Capital punishment in the United Kingdom

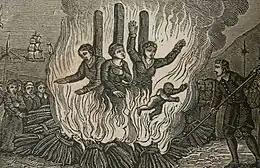
Mother Catherine Cauchés (centre) and her two daughters Guillemine Gilbert (left) and Perotine Massey (right) with her infant son burning for their Protestant beliefs

Hansard notes (Parliament of the United Kingdom):